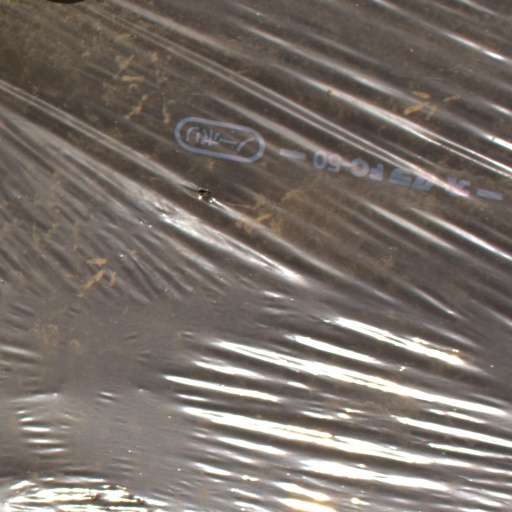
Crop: Jerusalem artichoke